Jimmy Logue

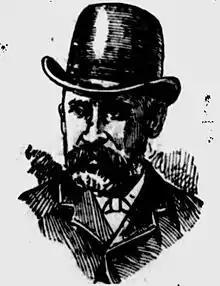
Illustration of Jimmy Logue from 1895 newspaper <a href="https%3A//news.google.com/newspapers%3Fid%3Dus9NAAAAIBAJ%26amp%3Bsjid%3DQYoDAAAAIBAJ%26amp%3Bdq%3Djimmy%2520logue%26amp%3Bpg%3D6233%252C423756">The Daily Star

James E. Logue (c. 1837 – October 4, 1899) was a Philadelphia based burglar who is thought to have stolen more than $300,000 over the course of his criminal career. He mostly targeted homes and shops but also occasionally banks and spent time in and out of jail. In brief announcements of his death in 1899, he was referred to as "the notorious bank robber". He is perhaps better known for the disappearance of his third wife, Joanna, who was later discovered to have been murdered by her nephew, Alphonso Cutaiar.